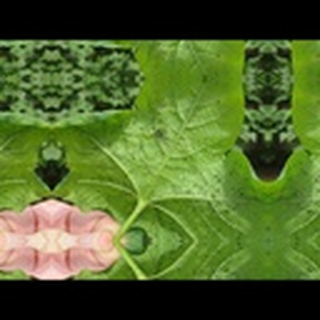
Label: cotton_aphids